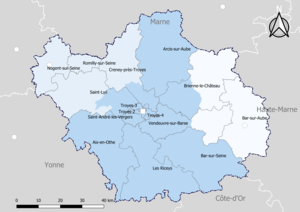
Carte du découpage cantonal du département de l’Aube, avec en surimpression les arrondissements (en nuances de bleu) - Carte arrêtée au 1er janvier 2019.
Jusqu'au redécoupage cantonal de 2014, le département de l'Aube comptait 33 cantons. À partir de 2015, le nombre de cantons est fixé à 17 cantons.